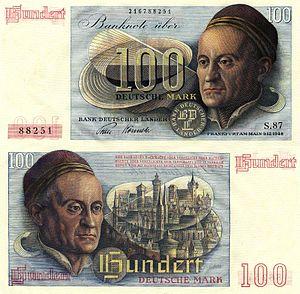
Le Portrait de Jakob Muffel est une peinture à l'huile sur panneau de bois transférée sur toile, peinte par Albrecht Dürer en 1526. Dans le coin supérieur gauche, elle porte l'inscription « EFFIGIES IACOBI MVFFEL AETATIS SVE ANNO LV SALVTIS VERO MDXXVI ». Cette œuvre est conservée à la Gemäldegalerie de Berlin.